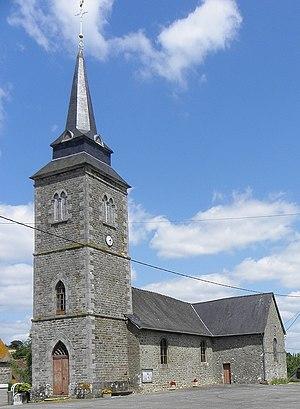
Le Housseau-Brétignolles (53). Église Notre-Dame-de-l'Assomption de Brétignolles-le-Moulin.
La liste des églises de la Mayenne recense de manière exhaustive les églises, cathédrale et basiliques situées dans le département français de la Mayenne.
Le Housseau-Brétignolles est une commune française, située dans le département de la Mayenne en région Pays de la Loire, peuplée de 247 habitants.
Brétignolles-le-Moulin est une ancienne commune de l’Orne, puis de la Mayenne.